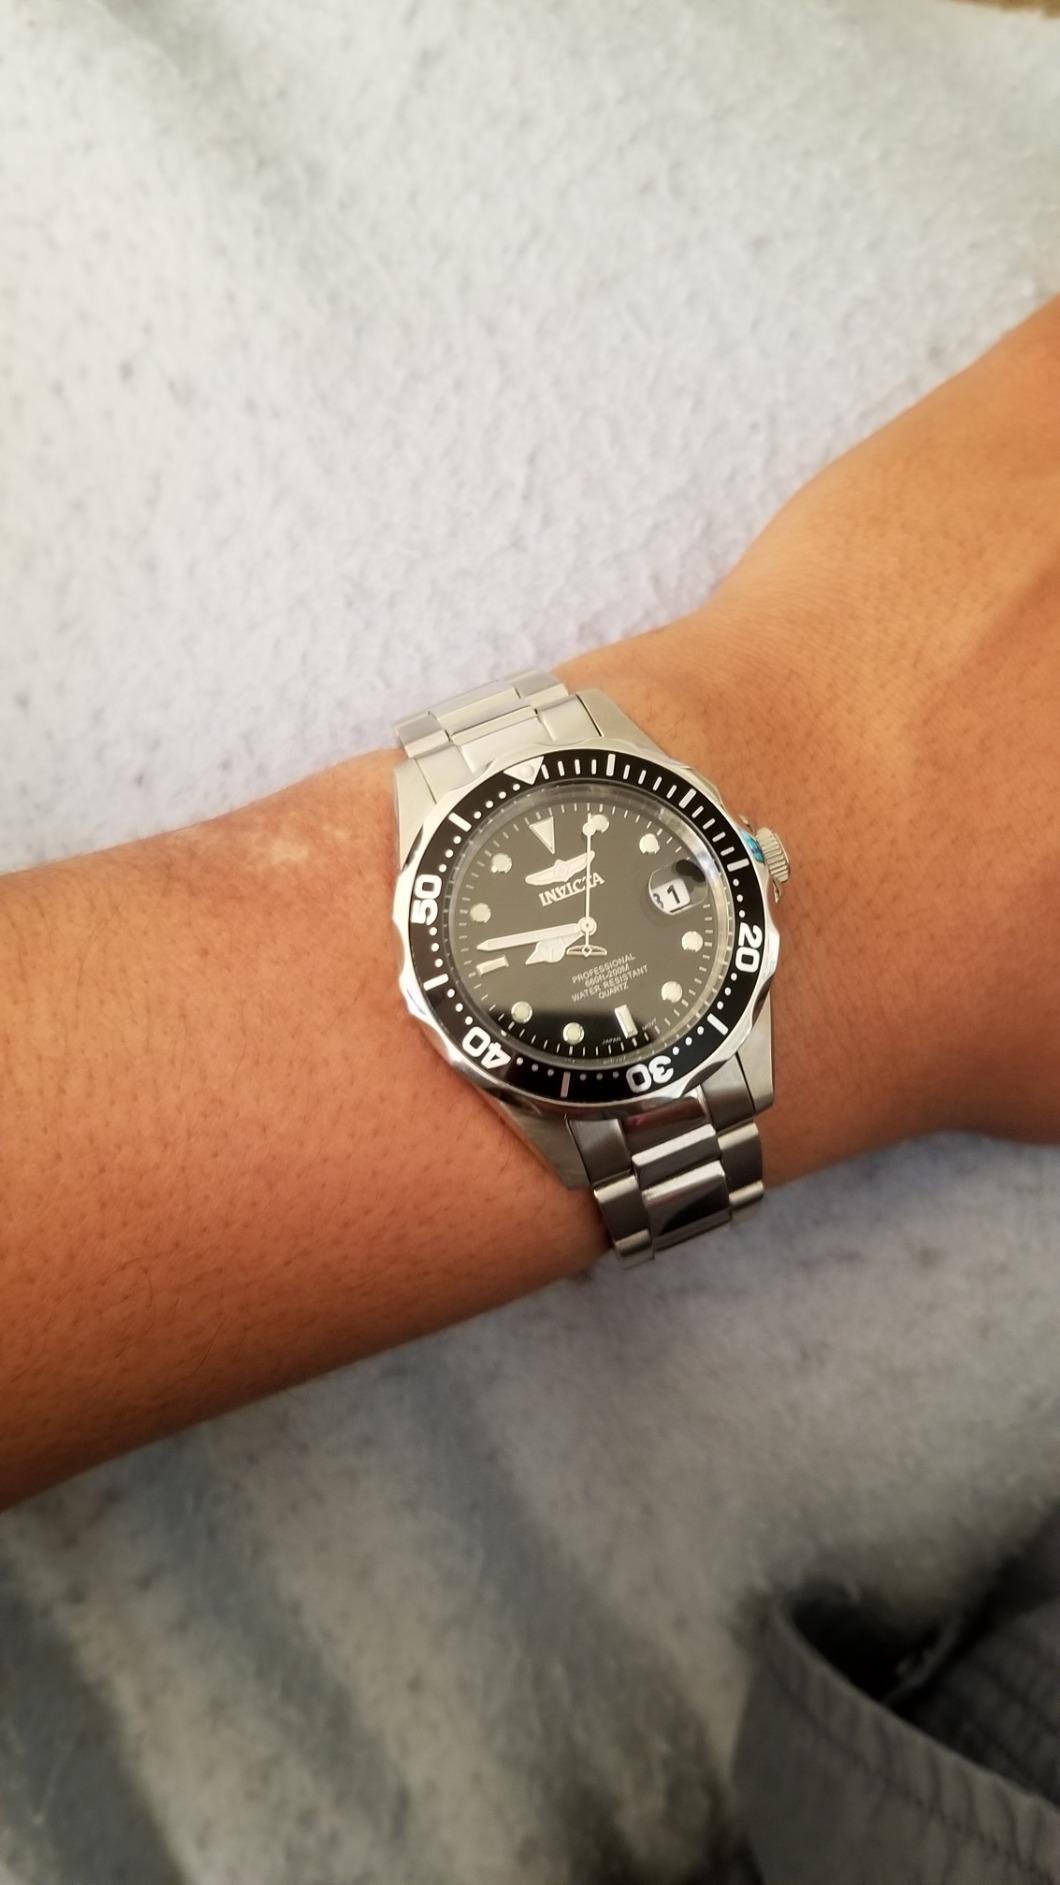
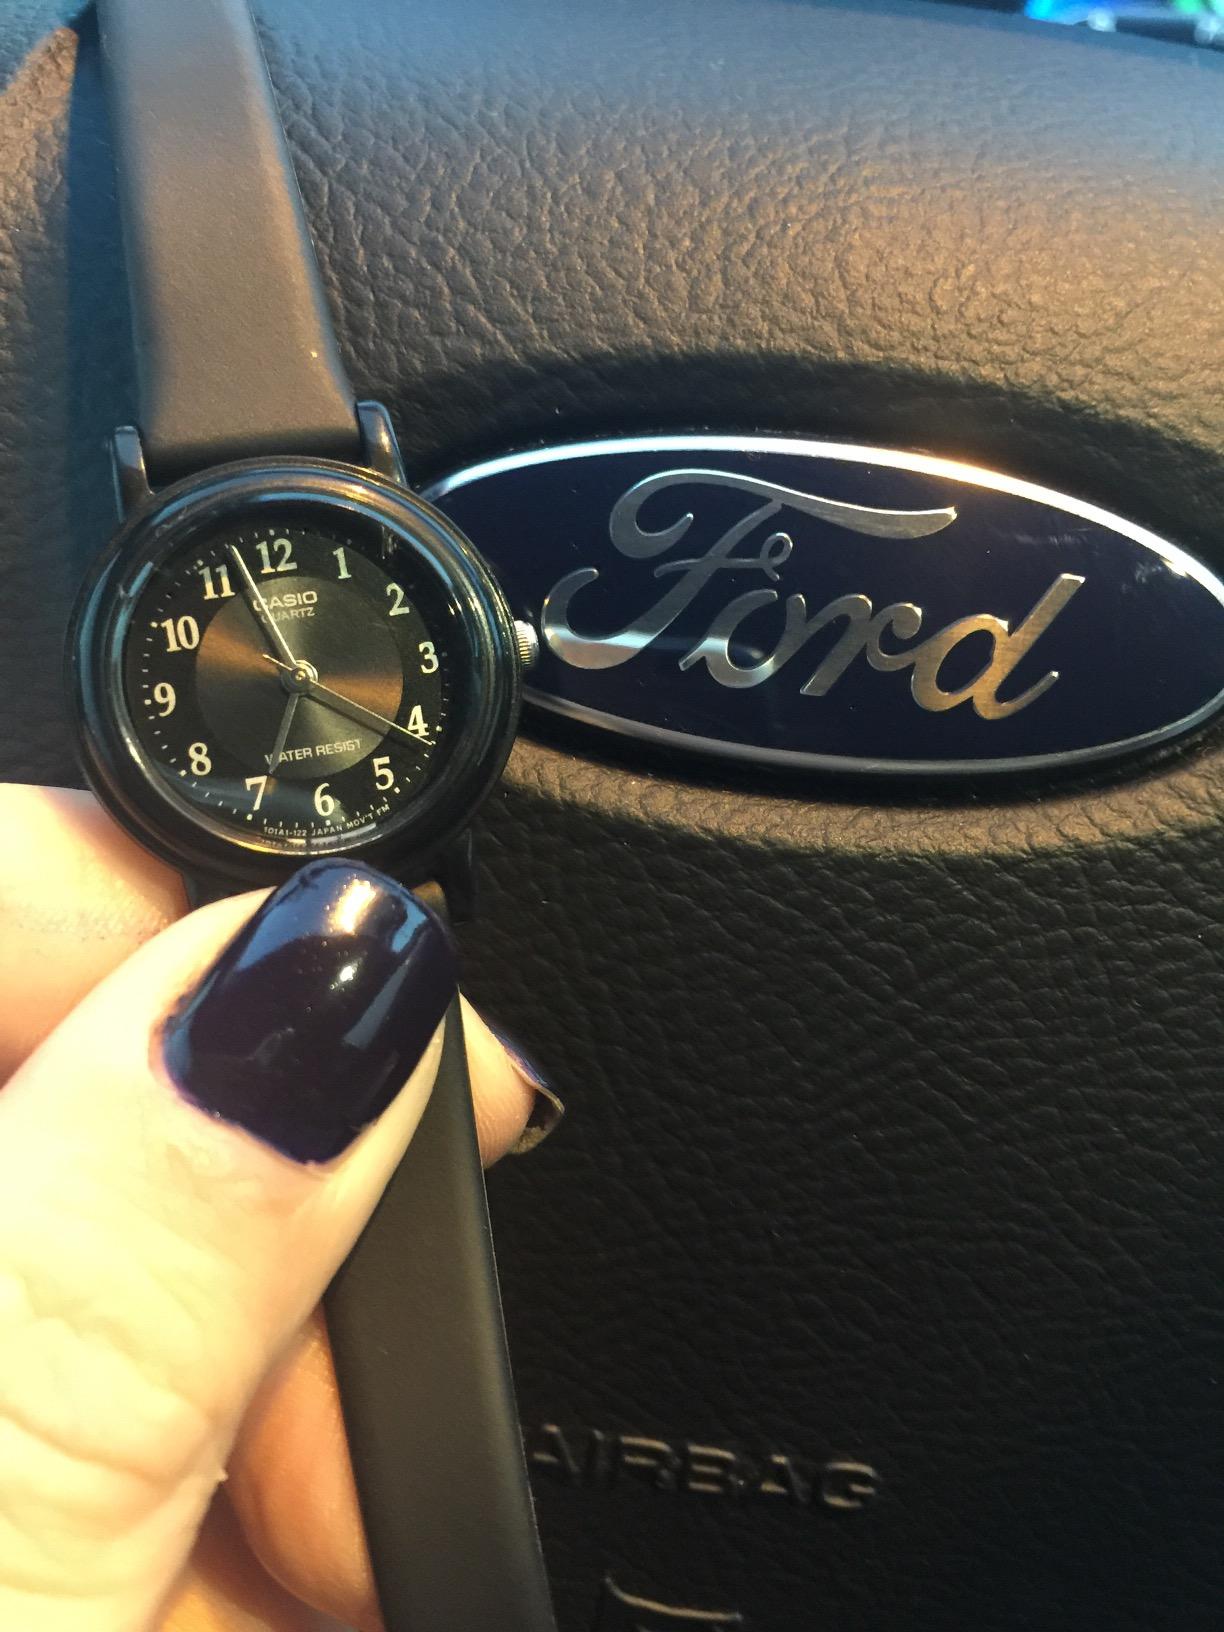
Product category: accessories_watch
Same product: no